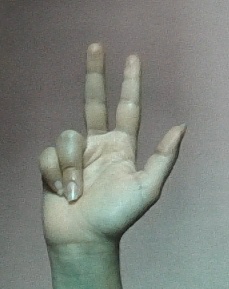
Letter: al